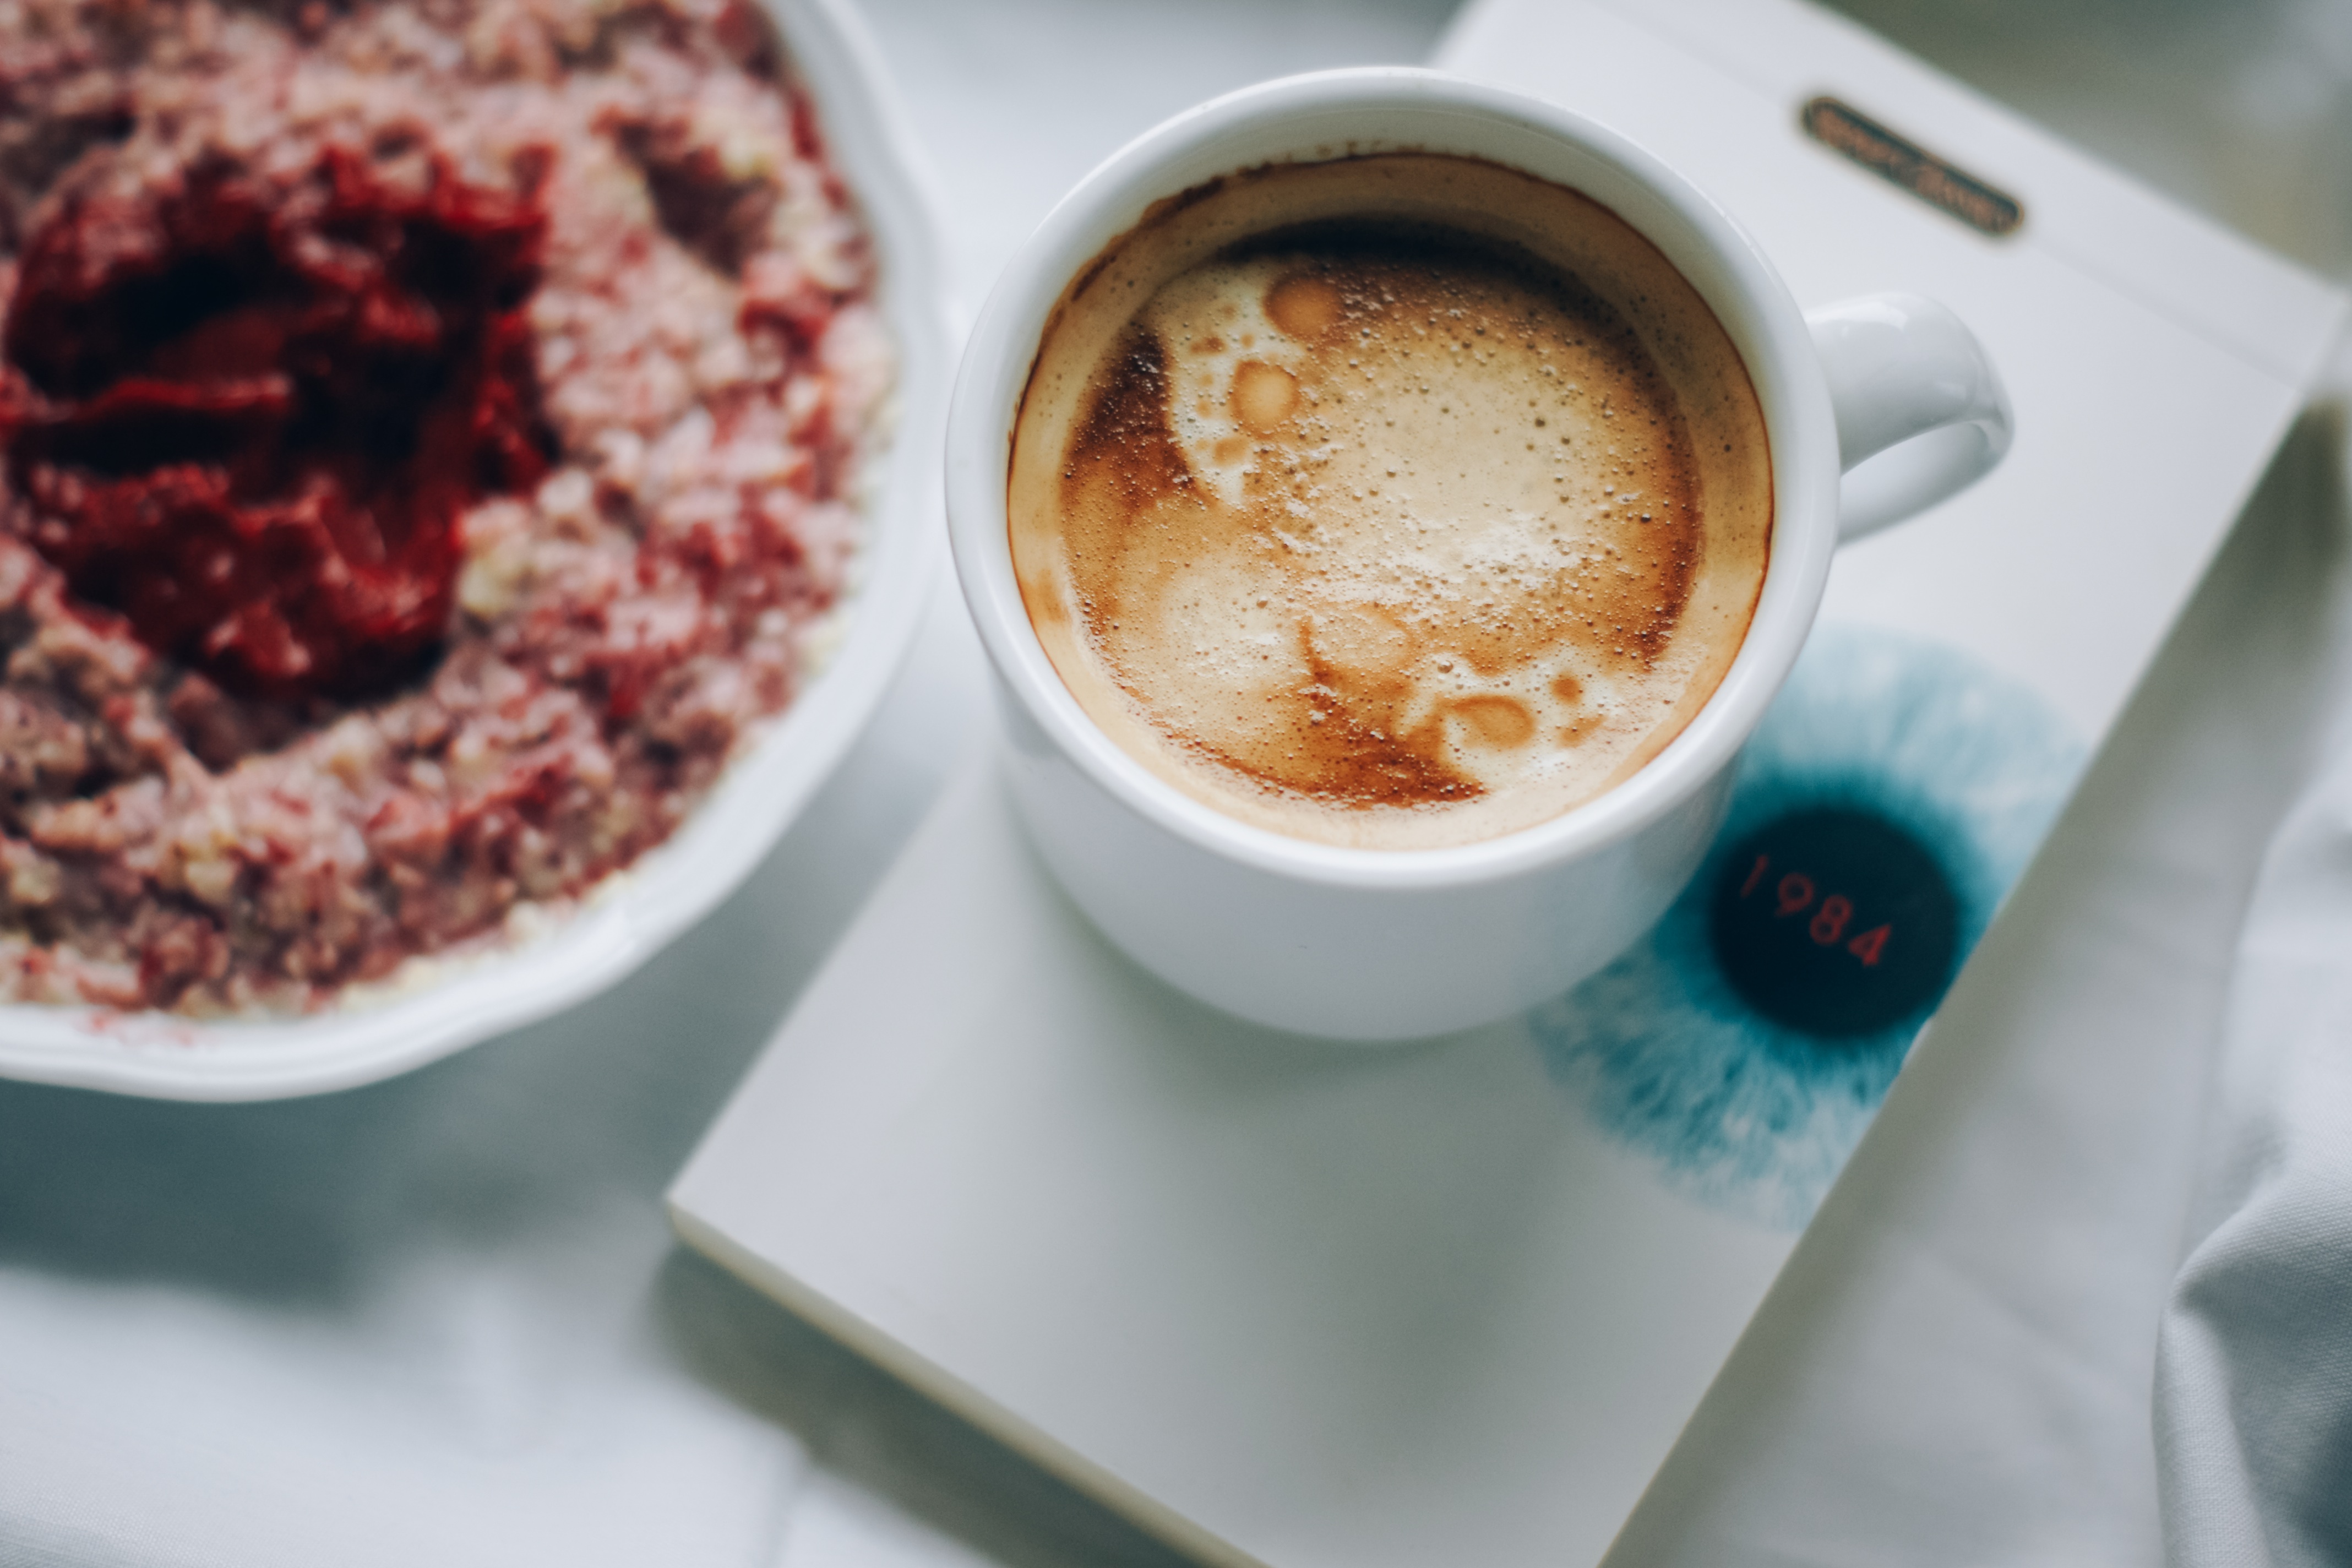
coffee, cup, cappuccino, meal, food, beverage, drink, breakfast, espresso, mug, caffeine, froth, flavor, caff macchiato, salep